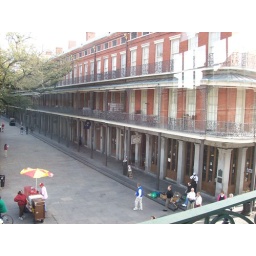
the restaurant on the corner ground floor was used in the movie Runaway Jury